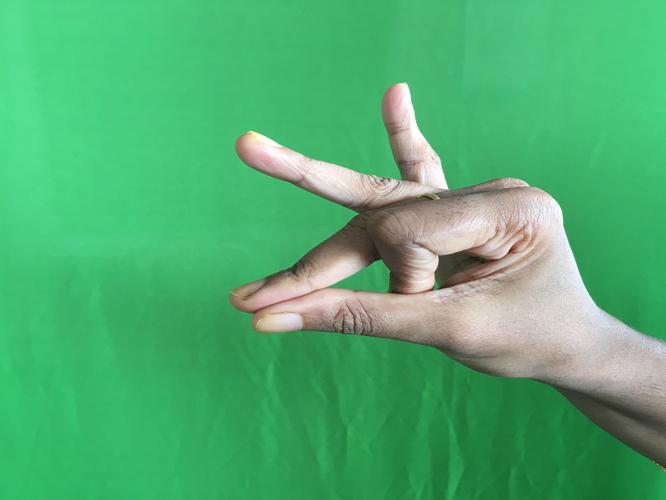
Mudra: Bramaram
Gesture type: single_hand